Celloscope automated cell counter

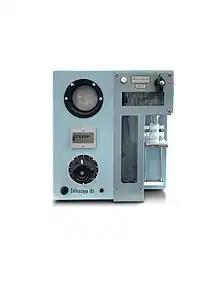
Celloscope 101 counter.

The Celloscope was developed for the Swedish company AB Lars Ljungberg & Co under the direction of engineer Erik Öhlin at Linson Instrument AB. In an interview published in the Clinical Biochemistry in the Nordics, a membership magazine for the Nordic Association for Clinical Chemistry, Lars Ljungberg explains that he and his coworkers had been considering different solutions for counting blood cells for some time when they came across a method presented by the American Navy on how particles could be counted when allowed to pass a capillary hole through which a weak direct current was passed simultaneously. The Celloscope method exploits the feature of blood cells not being conductive and therefore make interruptions (pulses) to the current, which then can be counted. What Ljungberg and coworkers did not know was that Wallace H. Coulter in Chicago had applied for and received a patent on the particle count principle in 1953.